The world wonders

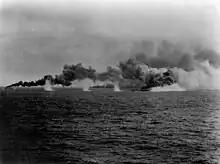
U.S. Navy destroyers and destroyer escorts laying a smoke screen during the Battle off Samar, 25 October 1944. Note the splashes from Japanese shells.

On October 20, 1944, United States troops invaded the island of Leyte as part of a strategy aimed at isolating Japan from the resource-rich territory it had occupied in South East Asia, and in particular depriving its forces and industry of vital oil supplies. The Imperial Japanese Navy (IJN) mobilized nearly all of its remaining major naval vessels in an attempt to defeat the Allied invasion. In the ensuing Battle of Leyte Gulf the Japanese intended to use ships commanded by Vice-Admiral Jisaburō Ozawa, "Northern Force", to lure the main American covering forces away from Leyte, thus allowing the main IJN forces, "Southern Force" and "Center Force", led by the 18-inch gunned super-battleship "Yamato", the largest and most powerful ship afloat, to attack the invasion force in a pincer movement. Northern Force would be built around the four aircraft carriers of the 3rd Carrier Division (—the last survivor of the six carriers that had attacked Pearl Harbor in 1941—and the light carriers , , and ), but these would have very few aircraft or trained aircrew, serving merely as "bait".